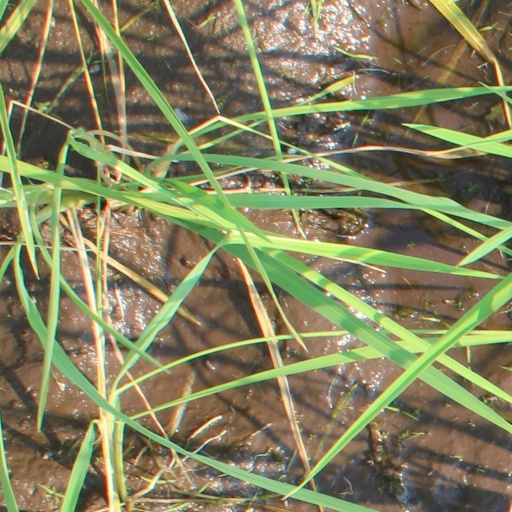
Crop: rice